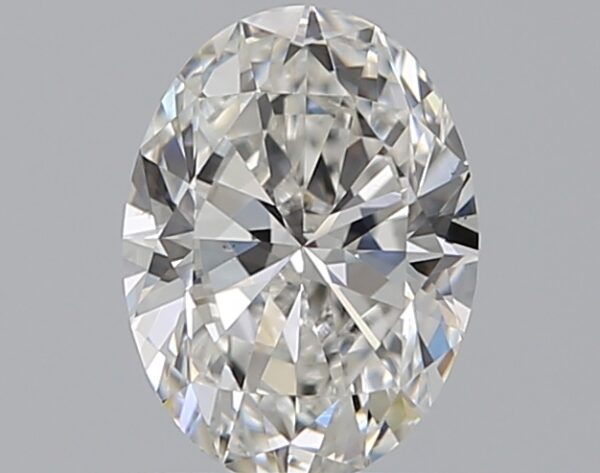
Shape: oval
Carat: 0.8
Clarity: VS1
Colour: F
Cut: EX
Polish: EX
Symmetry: VG
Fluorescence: ST
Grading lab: GIA
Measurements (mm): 7.04 x 5.21 x 3.23